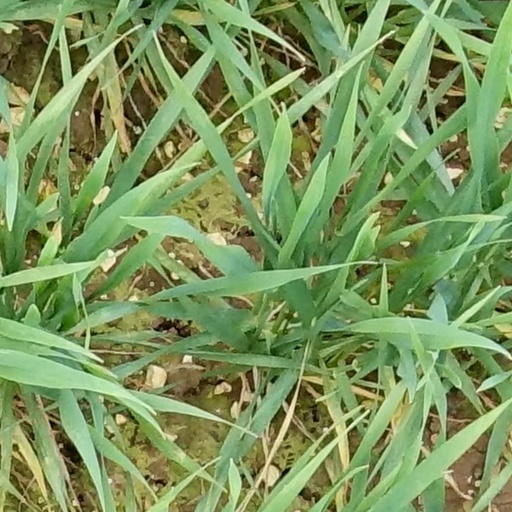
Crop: wheat